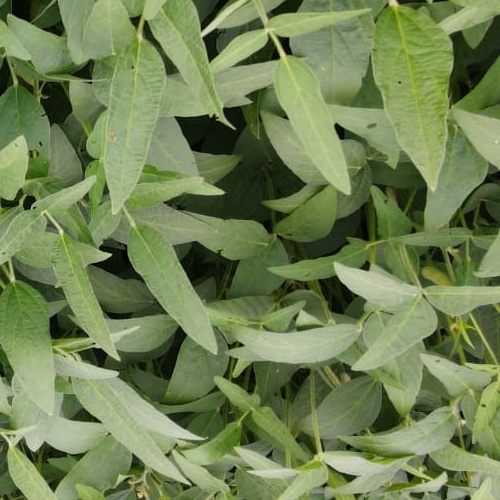
Label: Diabrotica_speciosa